Four Seasons Arena

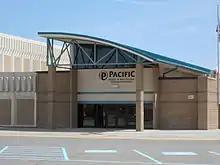
main entrance

In 1994, Great Falls city voters approved a $7.9 million bond initiative to build a new exhibition hall on the fairgrounds, renovate the fair's historic buildings and Four Seasons Arena, and generally improve landscaping, lighting, and walkways at the fair. The Exhibition Hall (capable of seating up to 1,500 people) was constructed in 1995.